Ernestine Walkingstick

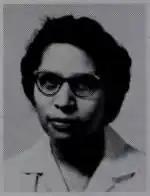
Ernestine Walkingstick in the Northwestern State University yearbook, 1959

Walkingstick was a member of the North Carolina District Nurses Association and the American Nurses Association. She was part of the Health Advisory Committee for the Head Start program, a member of the Eastern Band of Cherokee Indians (EBCI) Tribal Health Board, a board member of the Tribal Grand Council Committee, and president of the Native American Indian Women's Association. She was also the American Red Cross Chapter coordinator of the local blood drive, and chairman of the Cherokee Center for Family Services. Walkingstick was the "founding mother" of Swain/Qualla Safe, Inc., a domestic violence service. Part of its original task force, she served on its board of directors for five years.